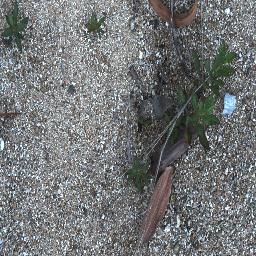
Label: negative